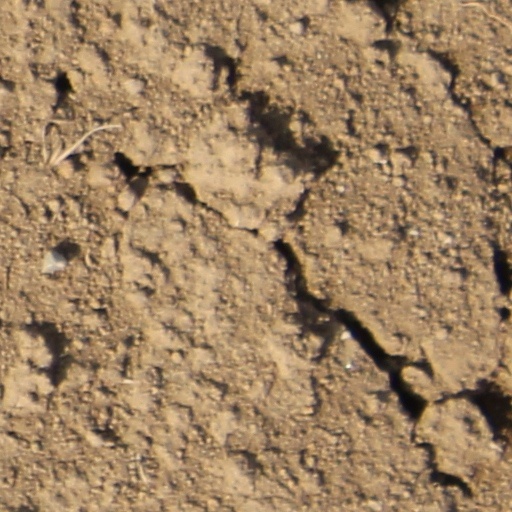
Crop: wheat